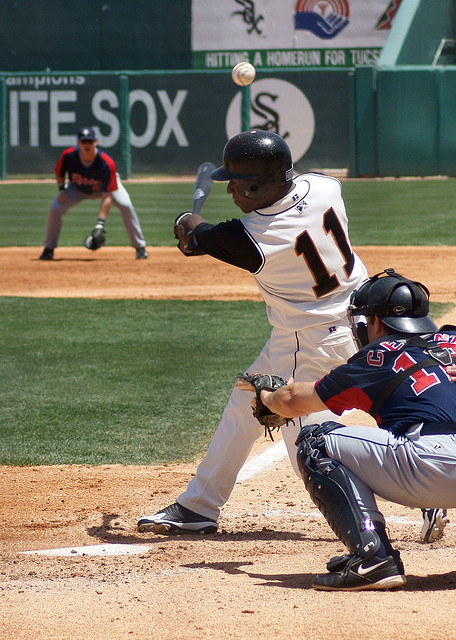
quả bóng đang bay ở trên đầu của cầu thủ đánh bóng và cầu thủ bắt bóng